Barnes-Wellford House

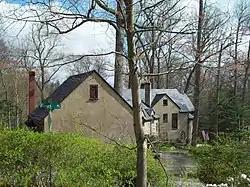
Barnes-Wellford House, April 2009

Barnes-Wellford House is a historic home located at Charleston, West Virginia, United States. It was designed in the 1920s by English-born architect Fred Crowthers for Bernard Barnes, a leading Charleston businessman. The cottage size home is in the English Tudor style.